Eastern Venezuela Basin

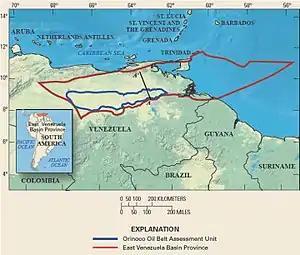
United States Geological Survey map of Eastern Venezuela Basin (red line) and the Orinoco Belt within it (blue line).

The Eastern Venezuela Basin is major sedimentary basin in northeastern Venezuela that contains copious petroleum reserves. The basin lies between several geological structures. To the south it bounds Guiana Shield, to the north metamorphic rocks of the easternmost Andes, to the west the Espino Graben, to the northeast the Barbados accretionary complex and to the east it bounds to the oceanic crust of the Atlantic Ocean.